Clonard Keating

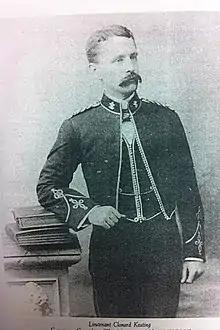
Clonard Keating

Henry Edward Clonard Keating (13 December 1871 – 9 October 1898) was a Nova Scotian and celebrated military officer who served Royal West African Frontier Force on Niger River in Nigeria (British West Africa) during the Scramble for Africa. Clonard was killed in the line of duty.